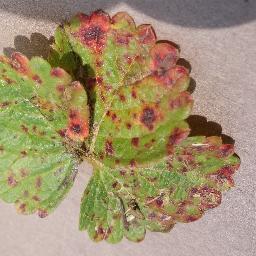
Label: Strawberry___Leaf_scorch